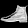
Label: Ankle boot